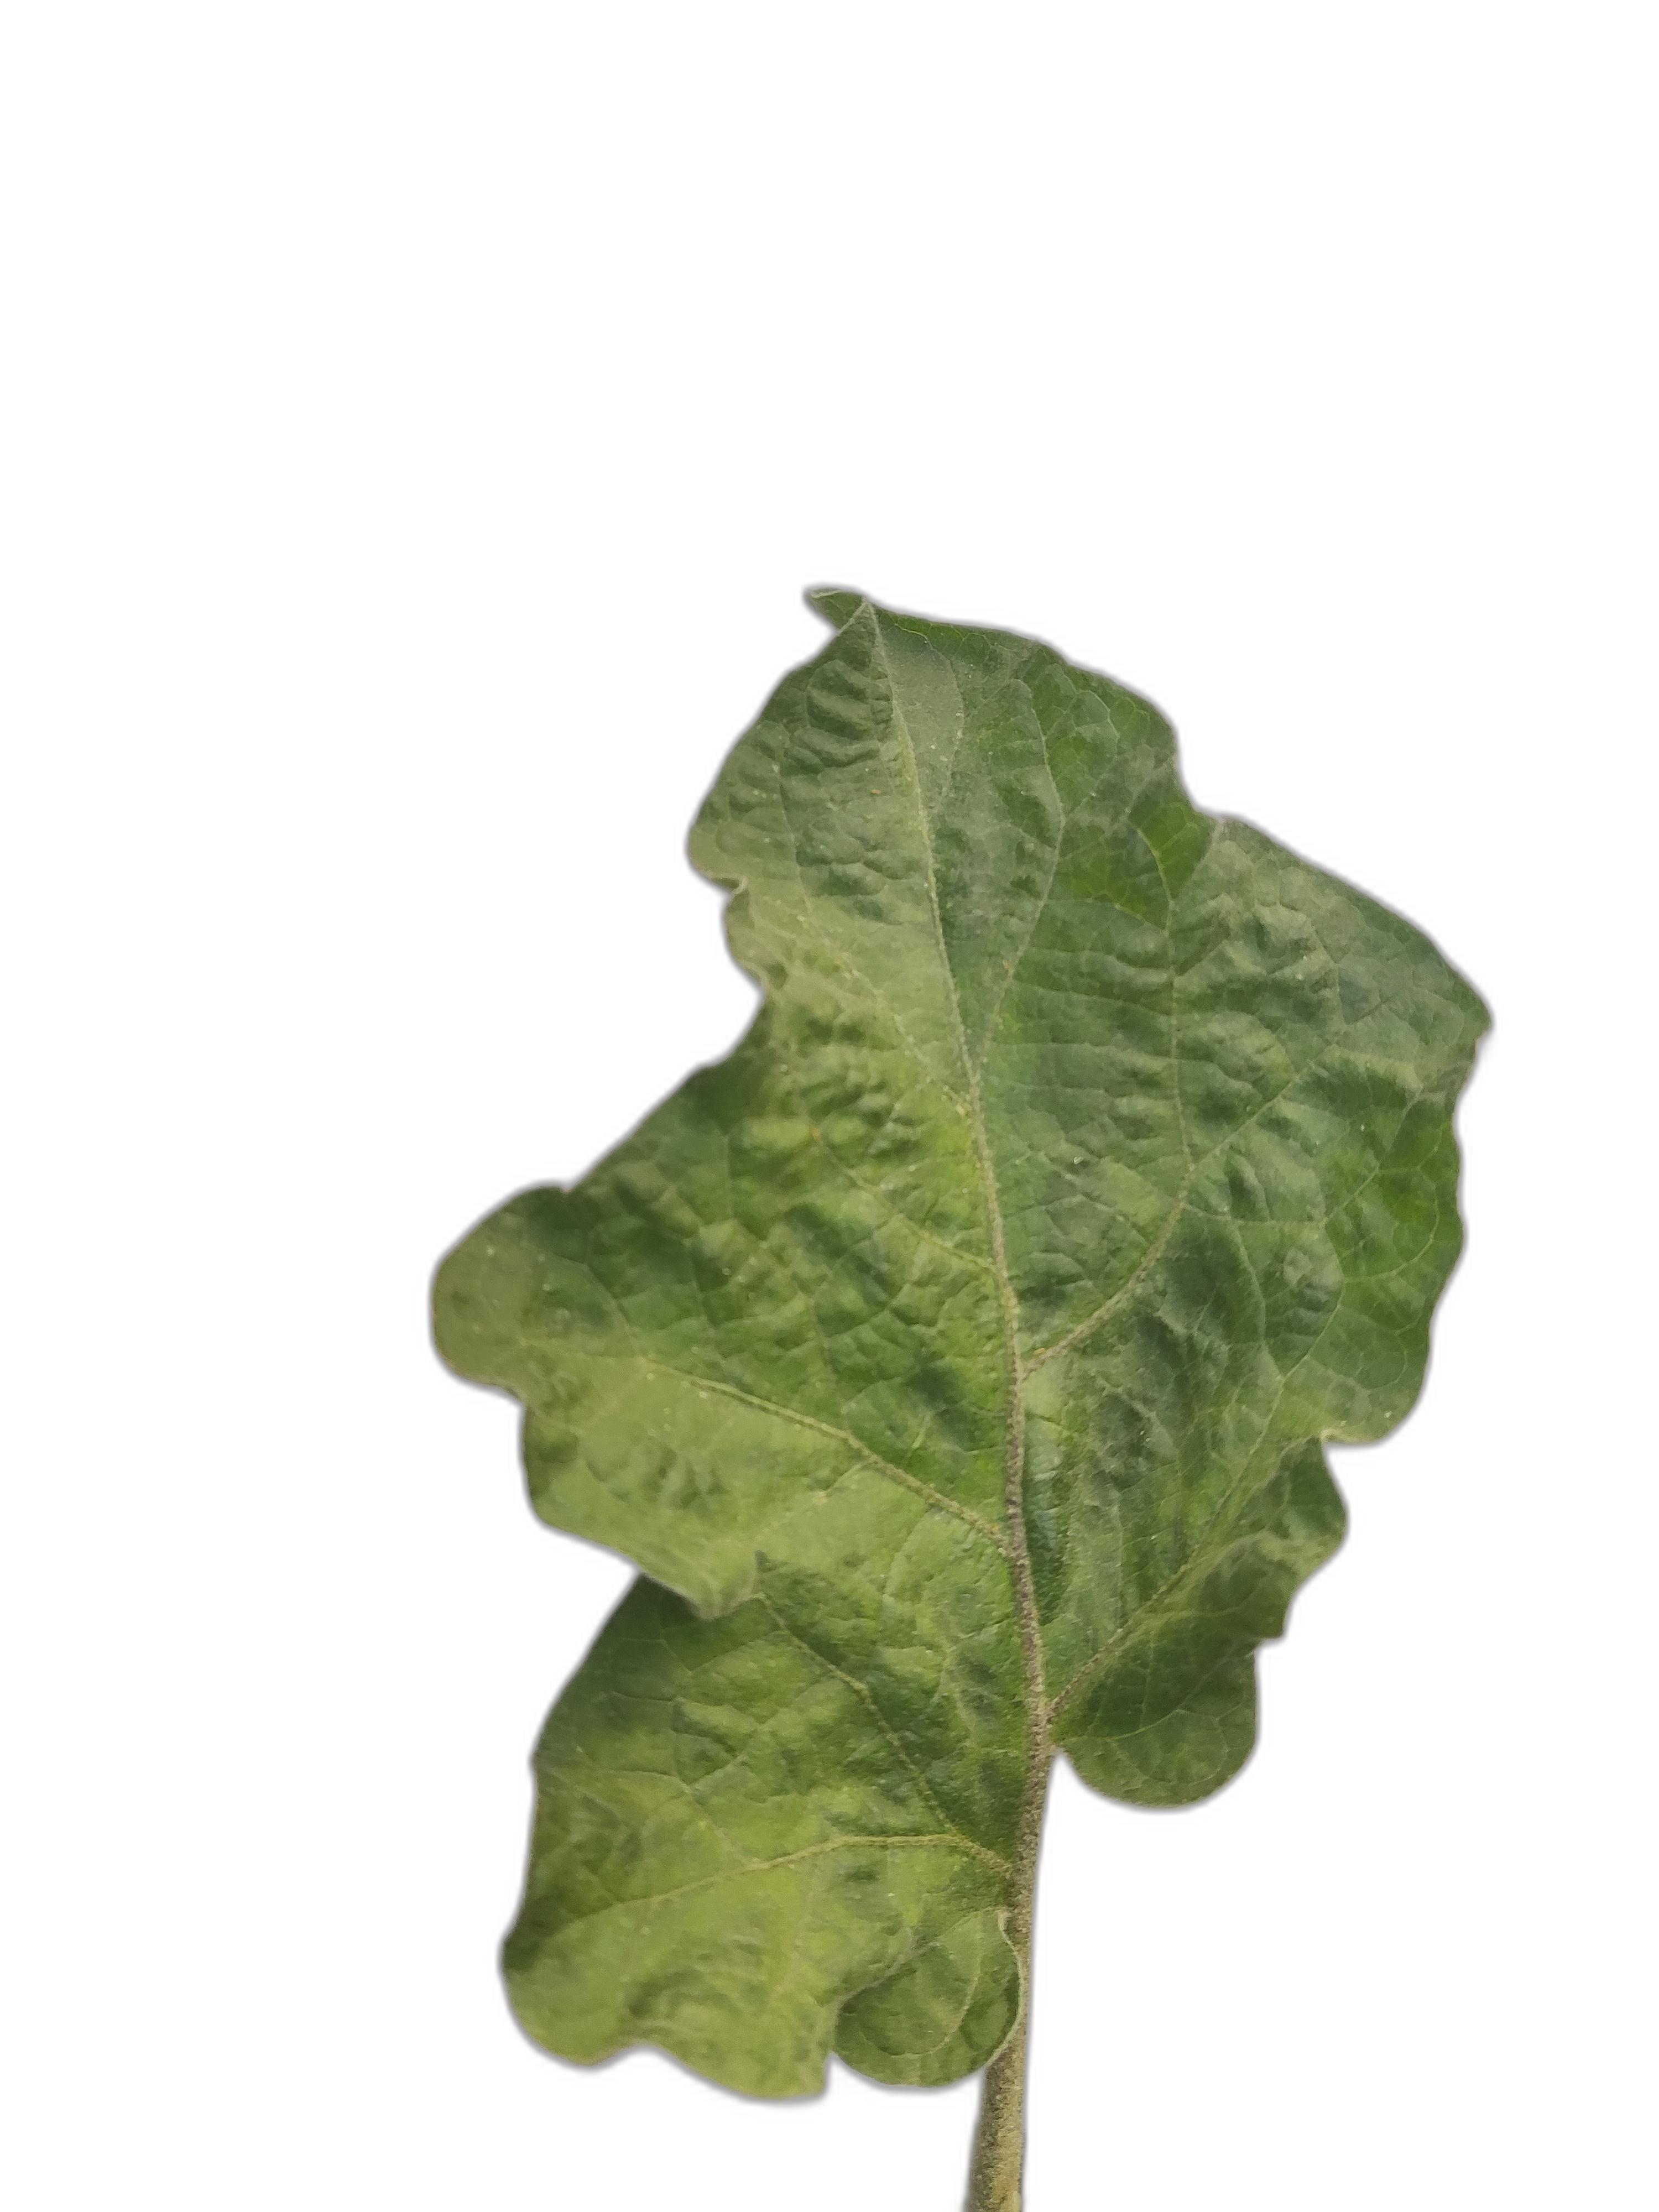
Label: Healthy Leaf